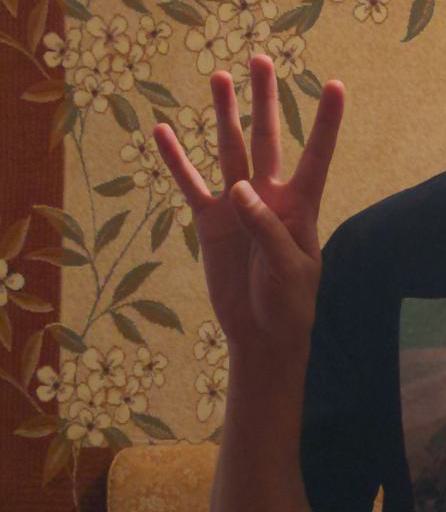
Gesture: four